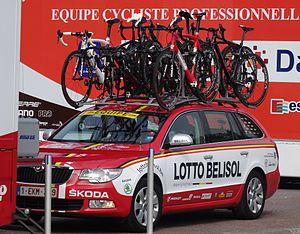
Reportage photographique réalisé le dimanche 7 septembre à l'occasion du départ et de l'arrivée du Grand Prix de Fourmies 2014 à Fourmies, Nord-Pas-de-Calais, France.